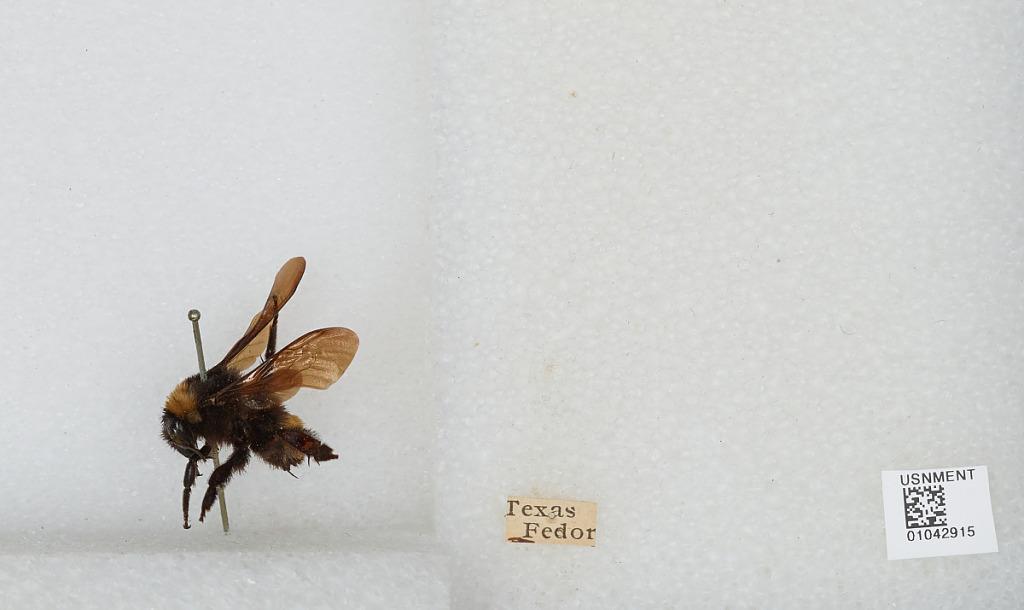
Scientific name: Bombus sp.
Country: United States
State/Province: Texas
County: Lee
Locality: Fedor